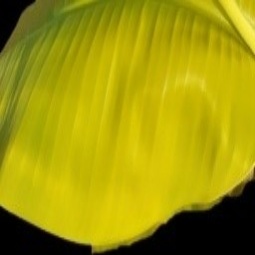
Label: Sulphur